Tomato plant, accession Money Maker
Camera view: horizontal (90 deg, fisheye); turntable rotation: 120 degrees
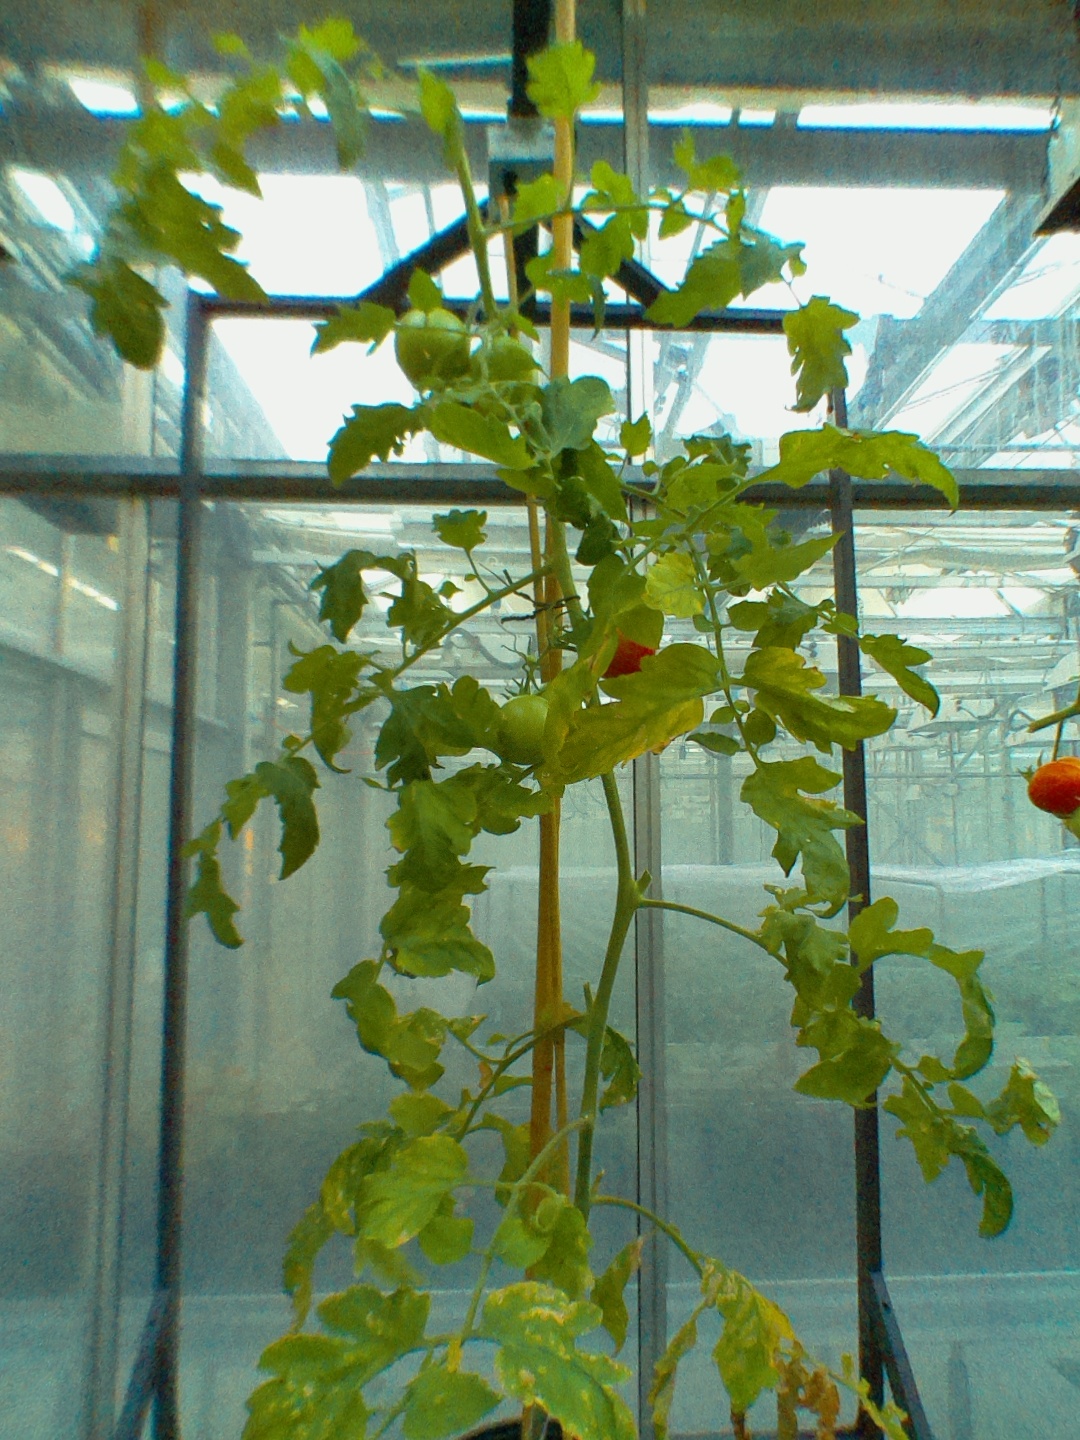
BBCH growth stage 72: 20%-30% of final fruit size